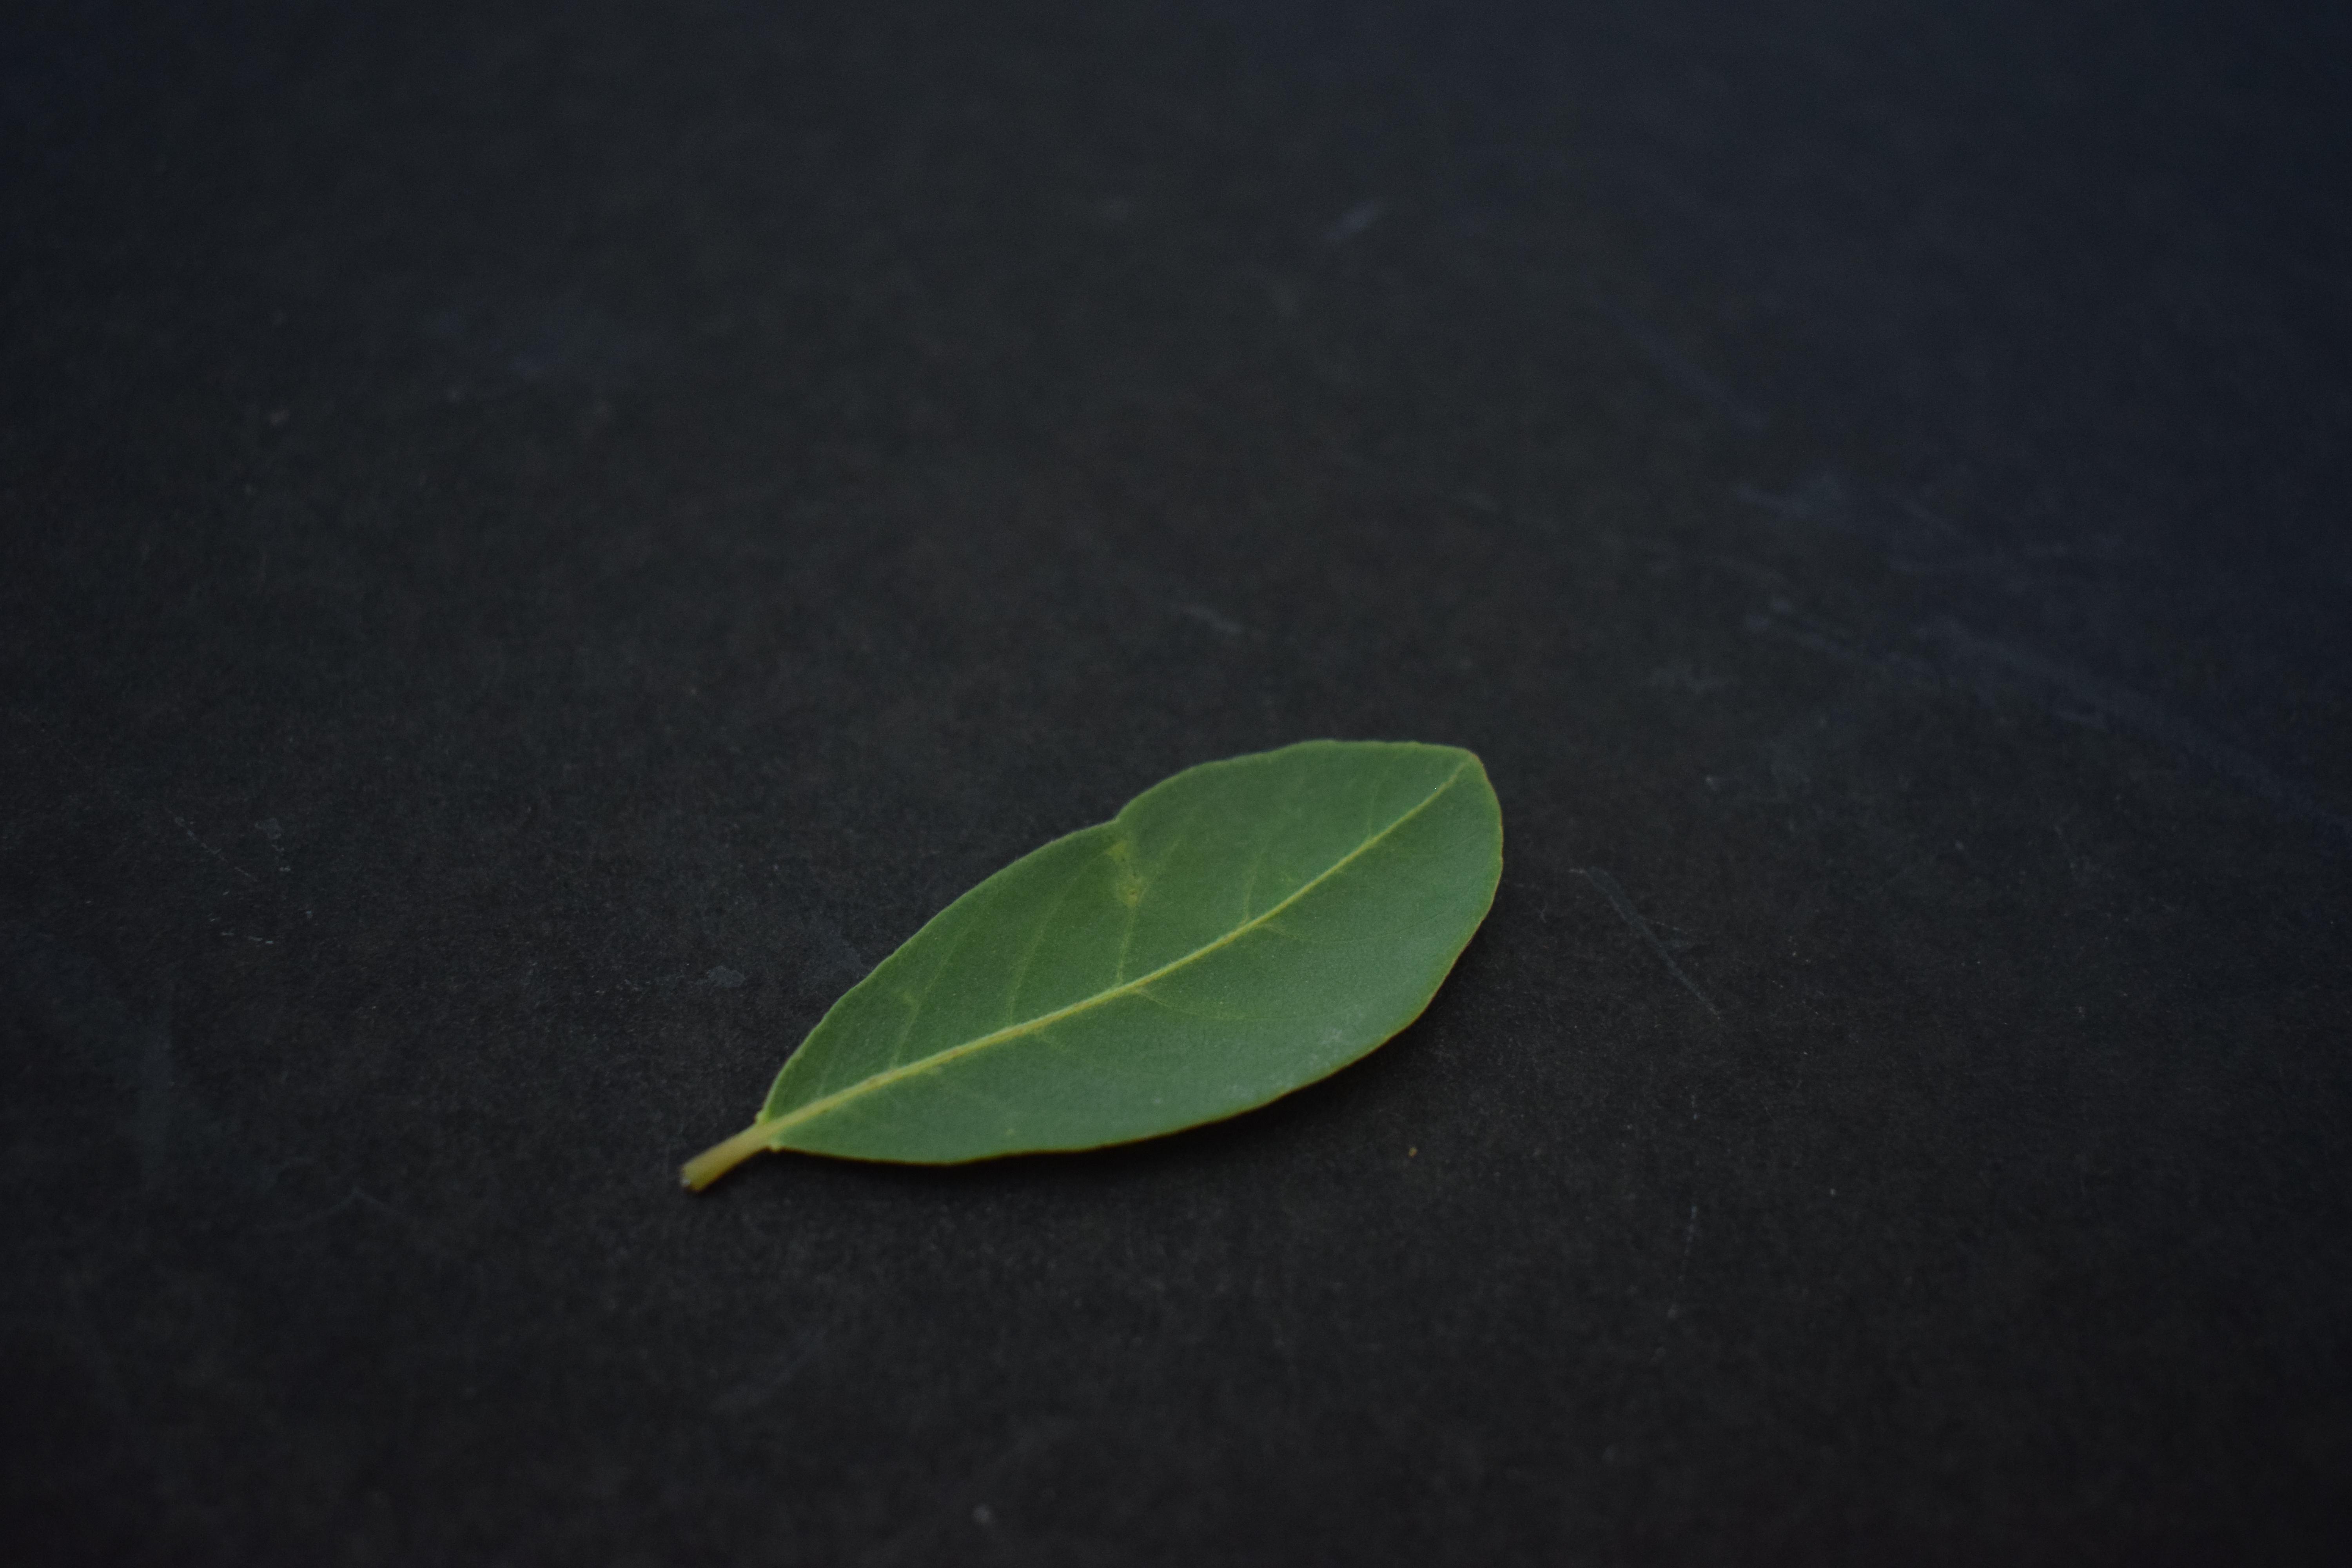
Plant species: Arjun